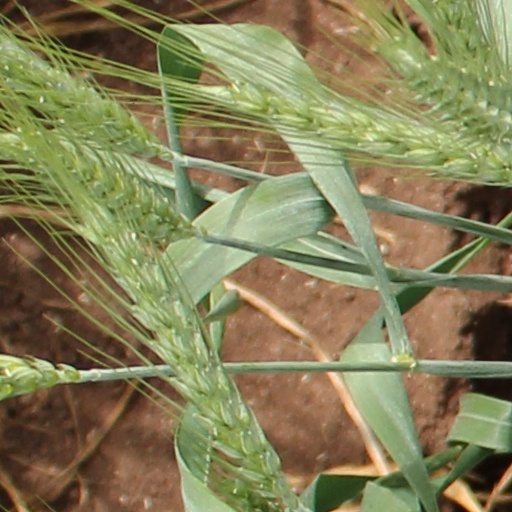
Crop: wheat